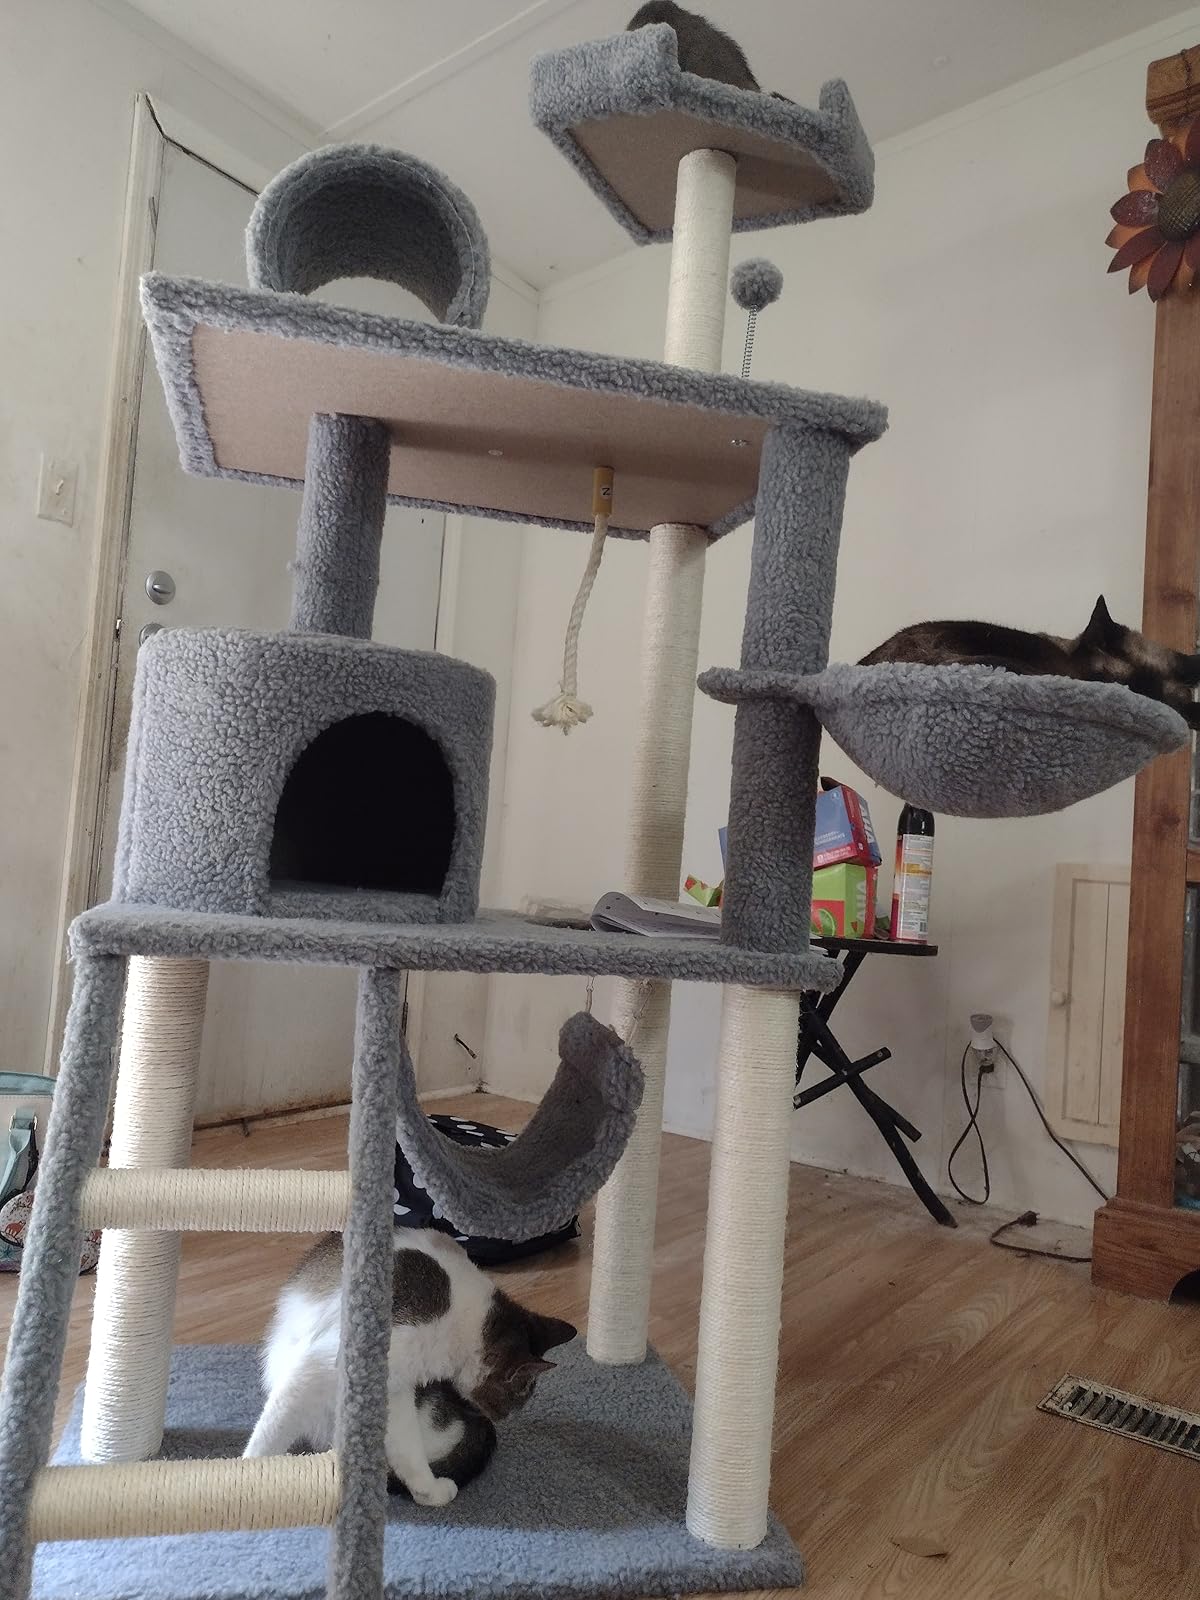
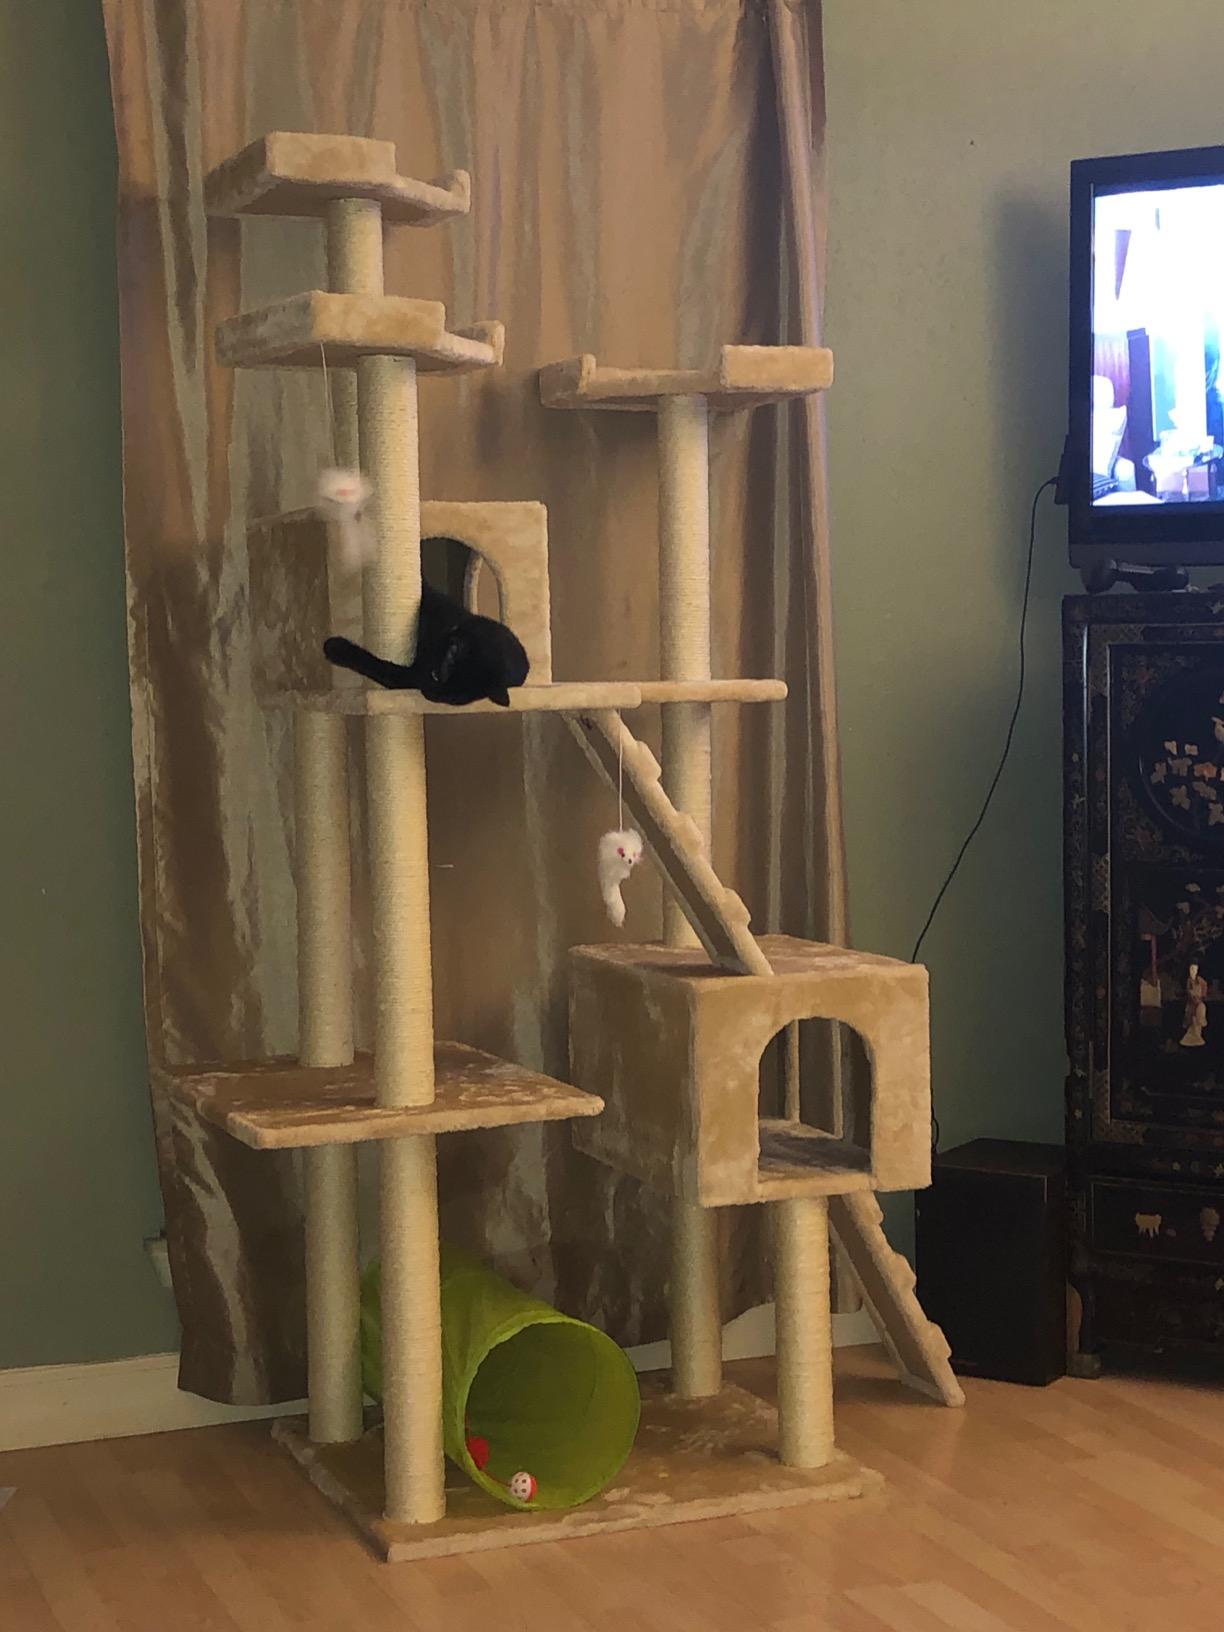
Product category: items_cat tree
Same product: no